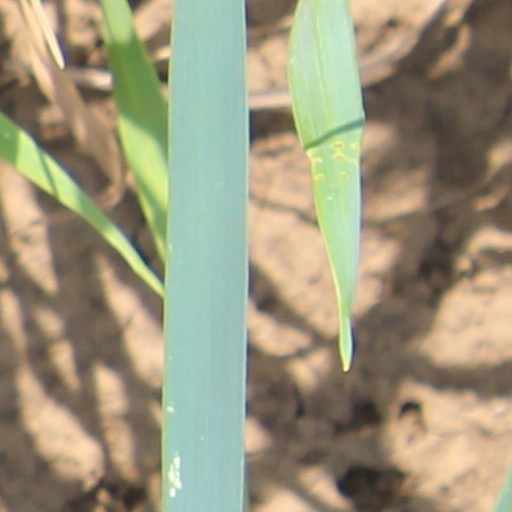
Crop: wheat